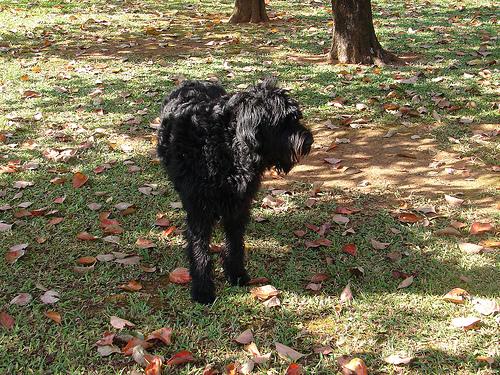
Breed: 232-n000089-giant_schnauzer